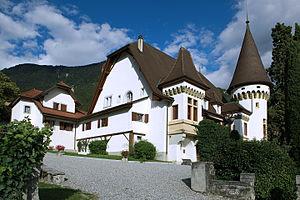
Les plus beaux Villages de Suisse est une association suisse créée en 2015 pour promouvoir, diffuser et préserver le patrimoine culturel, naturel et rural des villages suisses. L'association est fondée sur le modèle français de l'association Les Plus Beaux Villages de France créée en 1982.